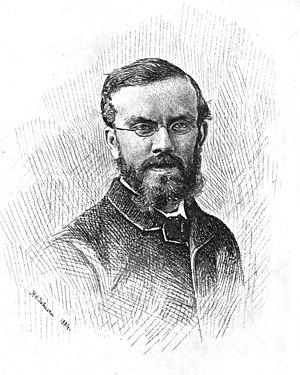
William Alexander Forbes est un zoologiste britannique.